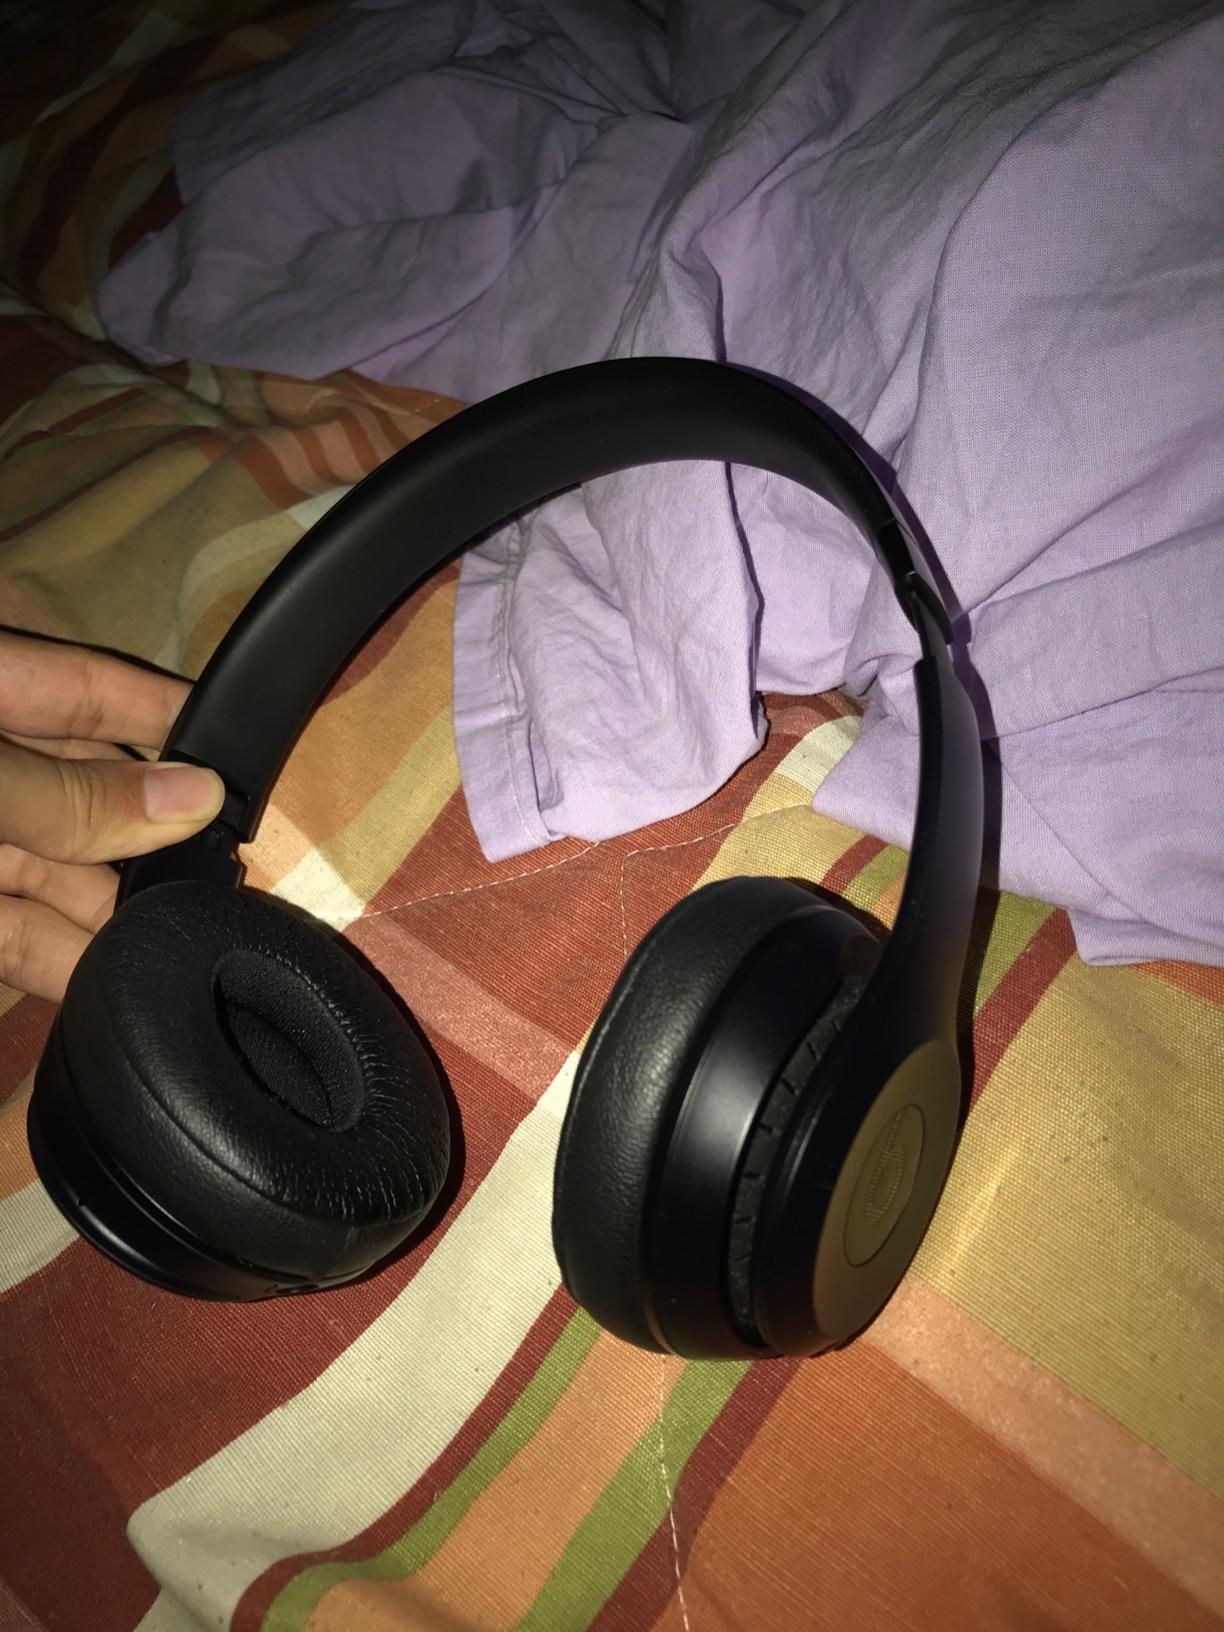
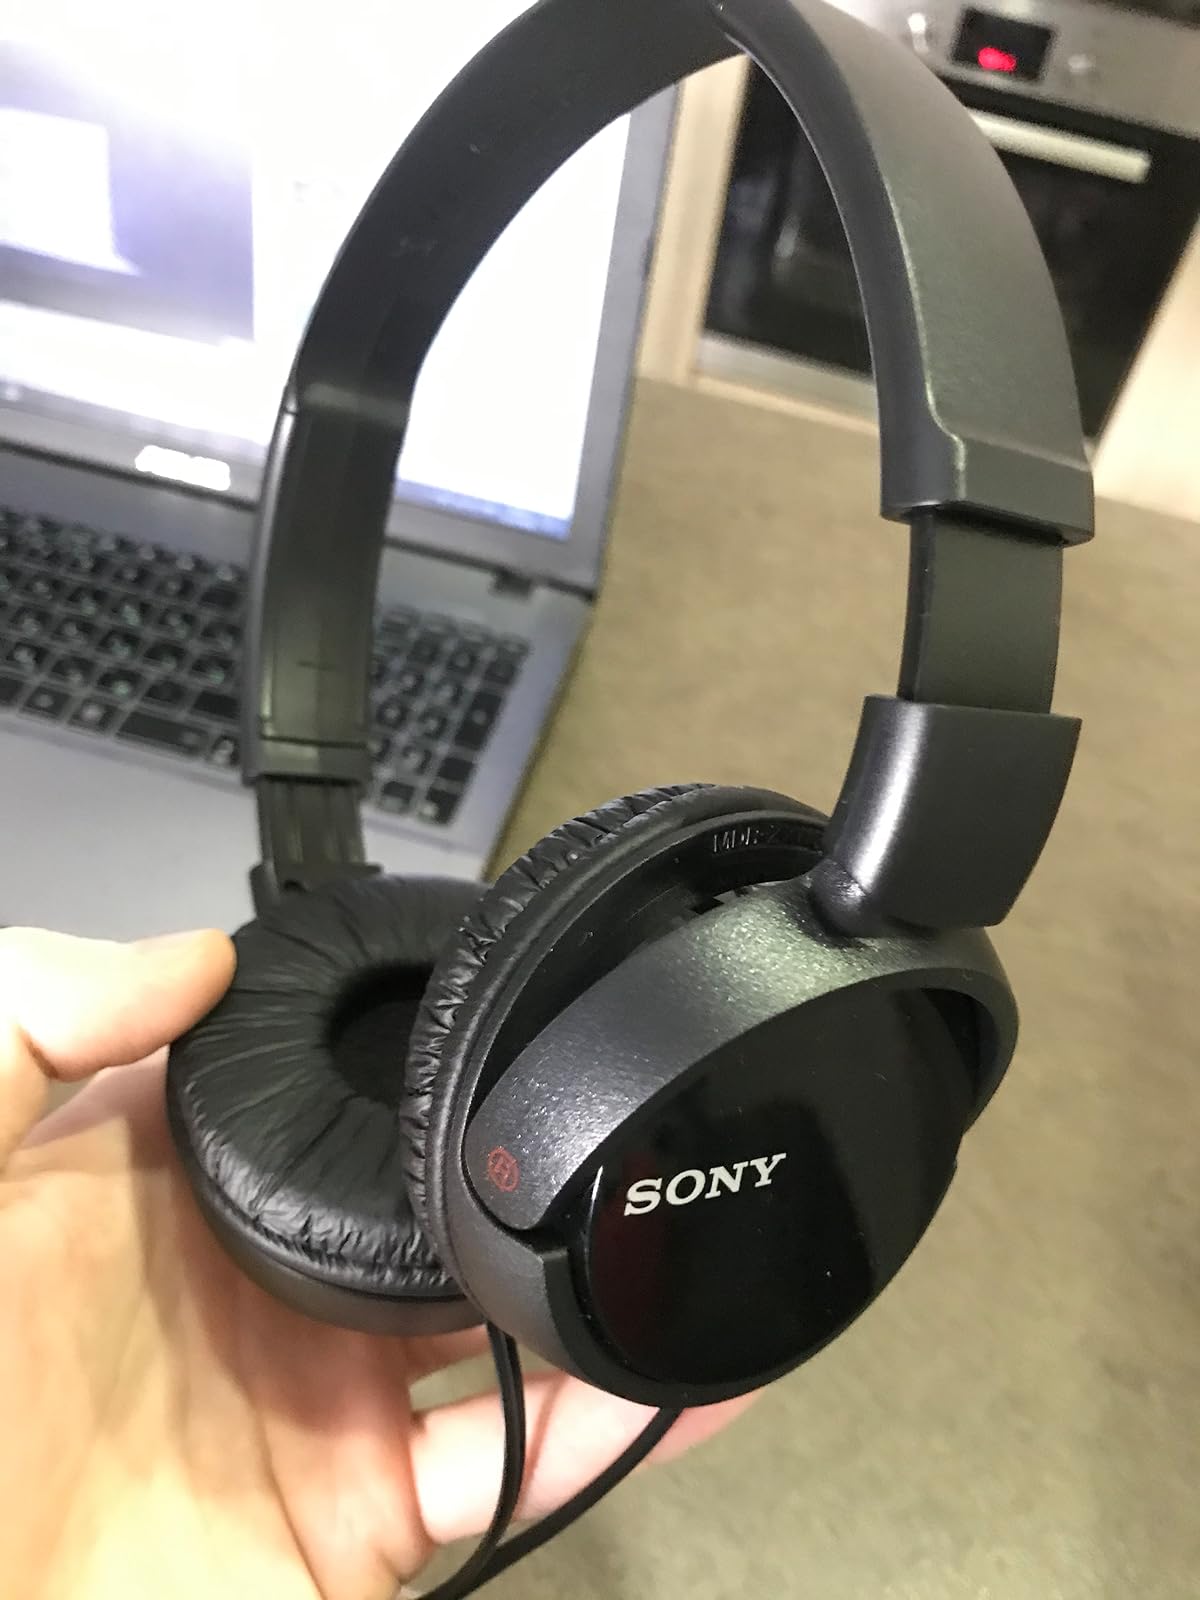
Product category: headphones
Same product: no